Supercars Championship

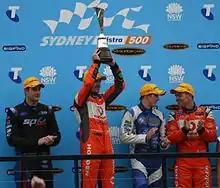
Jamie Whincup (second from left), the most successful driver in the category's history, celebrates winning the 2011 series.

In order to compete in the Supercars Championship, drivers are required to hold a Motorsport Australia Superlicence, earned by success in other high-level Australian circuit racing series (with special eligibility processes for overseas drivers).